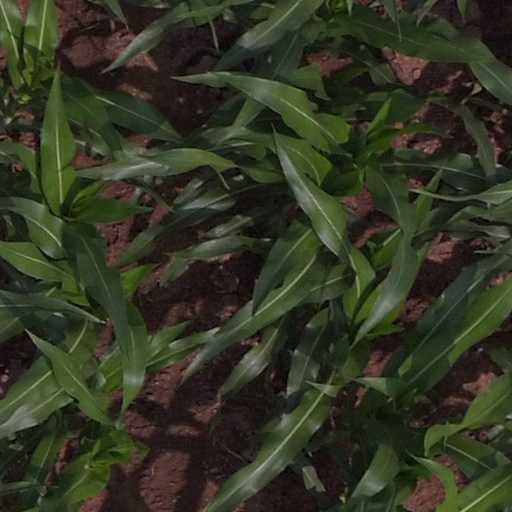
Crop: maize; corn